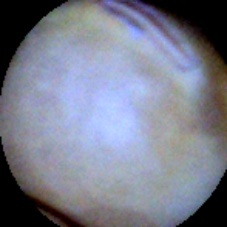
Label: Intact